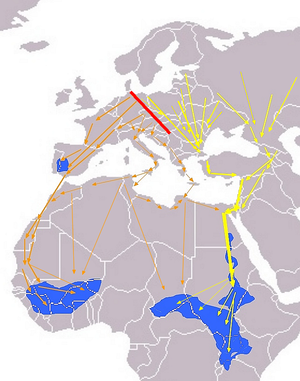
La cigogne noire est une espèce d'oiseaux de la famille des Ciconiidae. À peine plus petite et plus farouche que la cigogne blanche, elle peut vivre jusqu'à 20 ans. Elle se nourrit principalement d'amphibiens et d'insectes. On la rencontre en Eurasie et en Afrique, où elle fréquente les forêts profondes avec de vieux arbres et proches de zones humides.